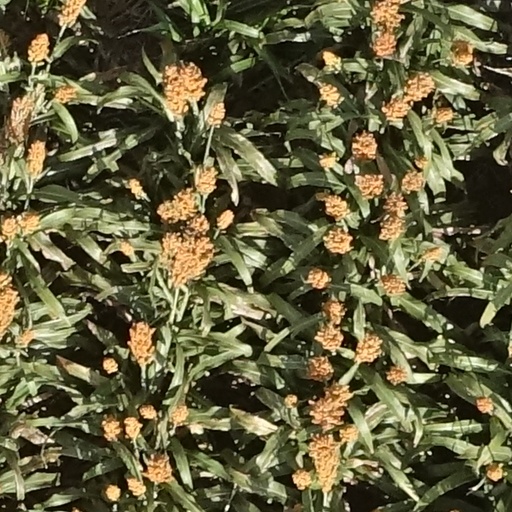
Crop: sorghum